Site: brandenburg
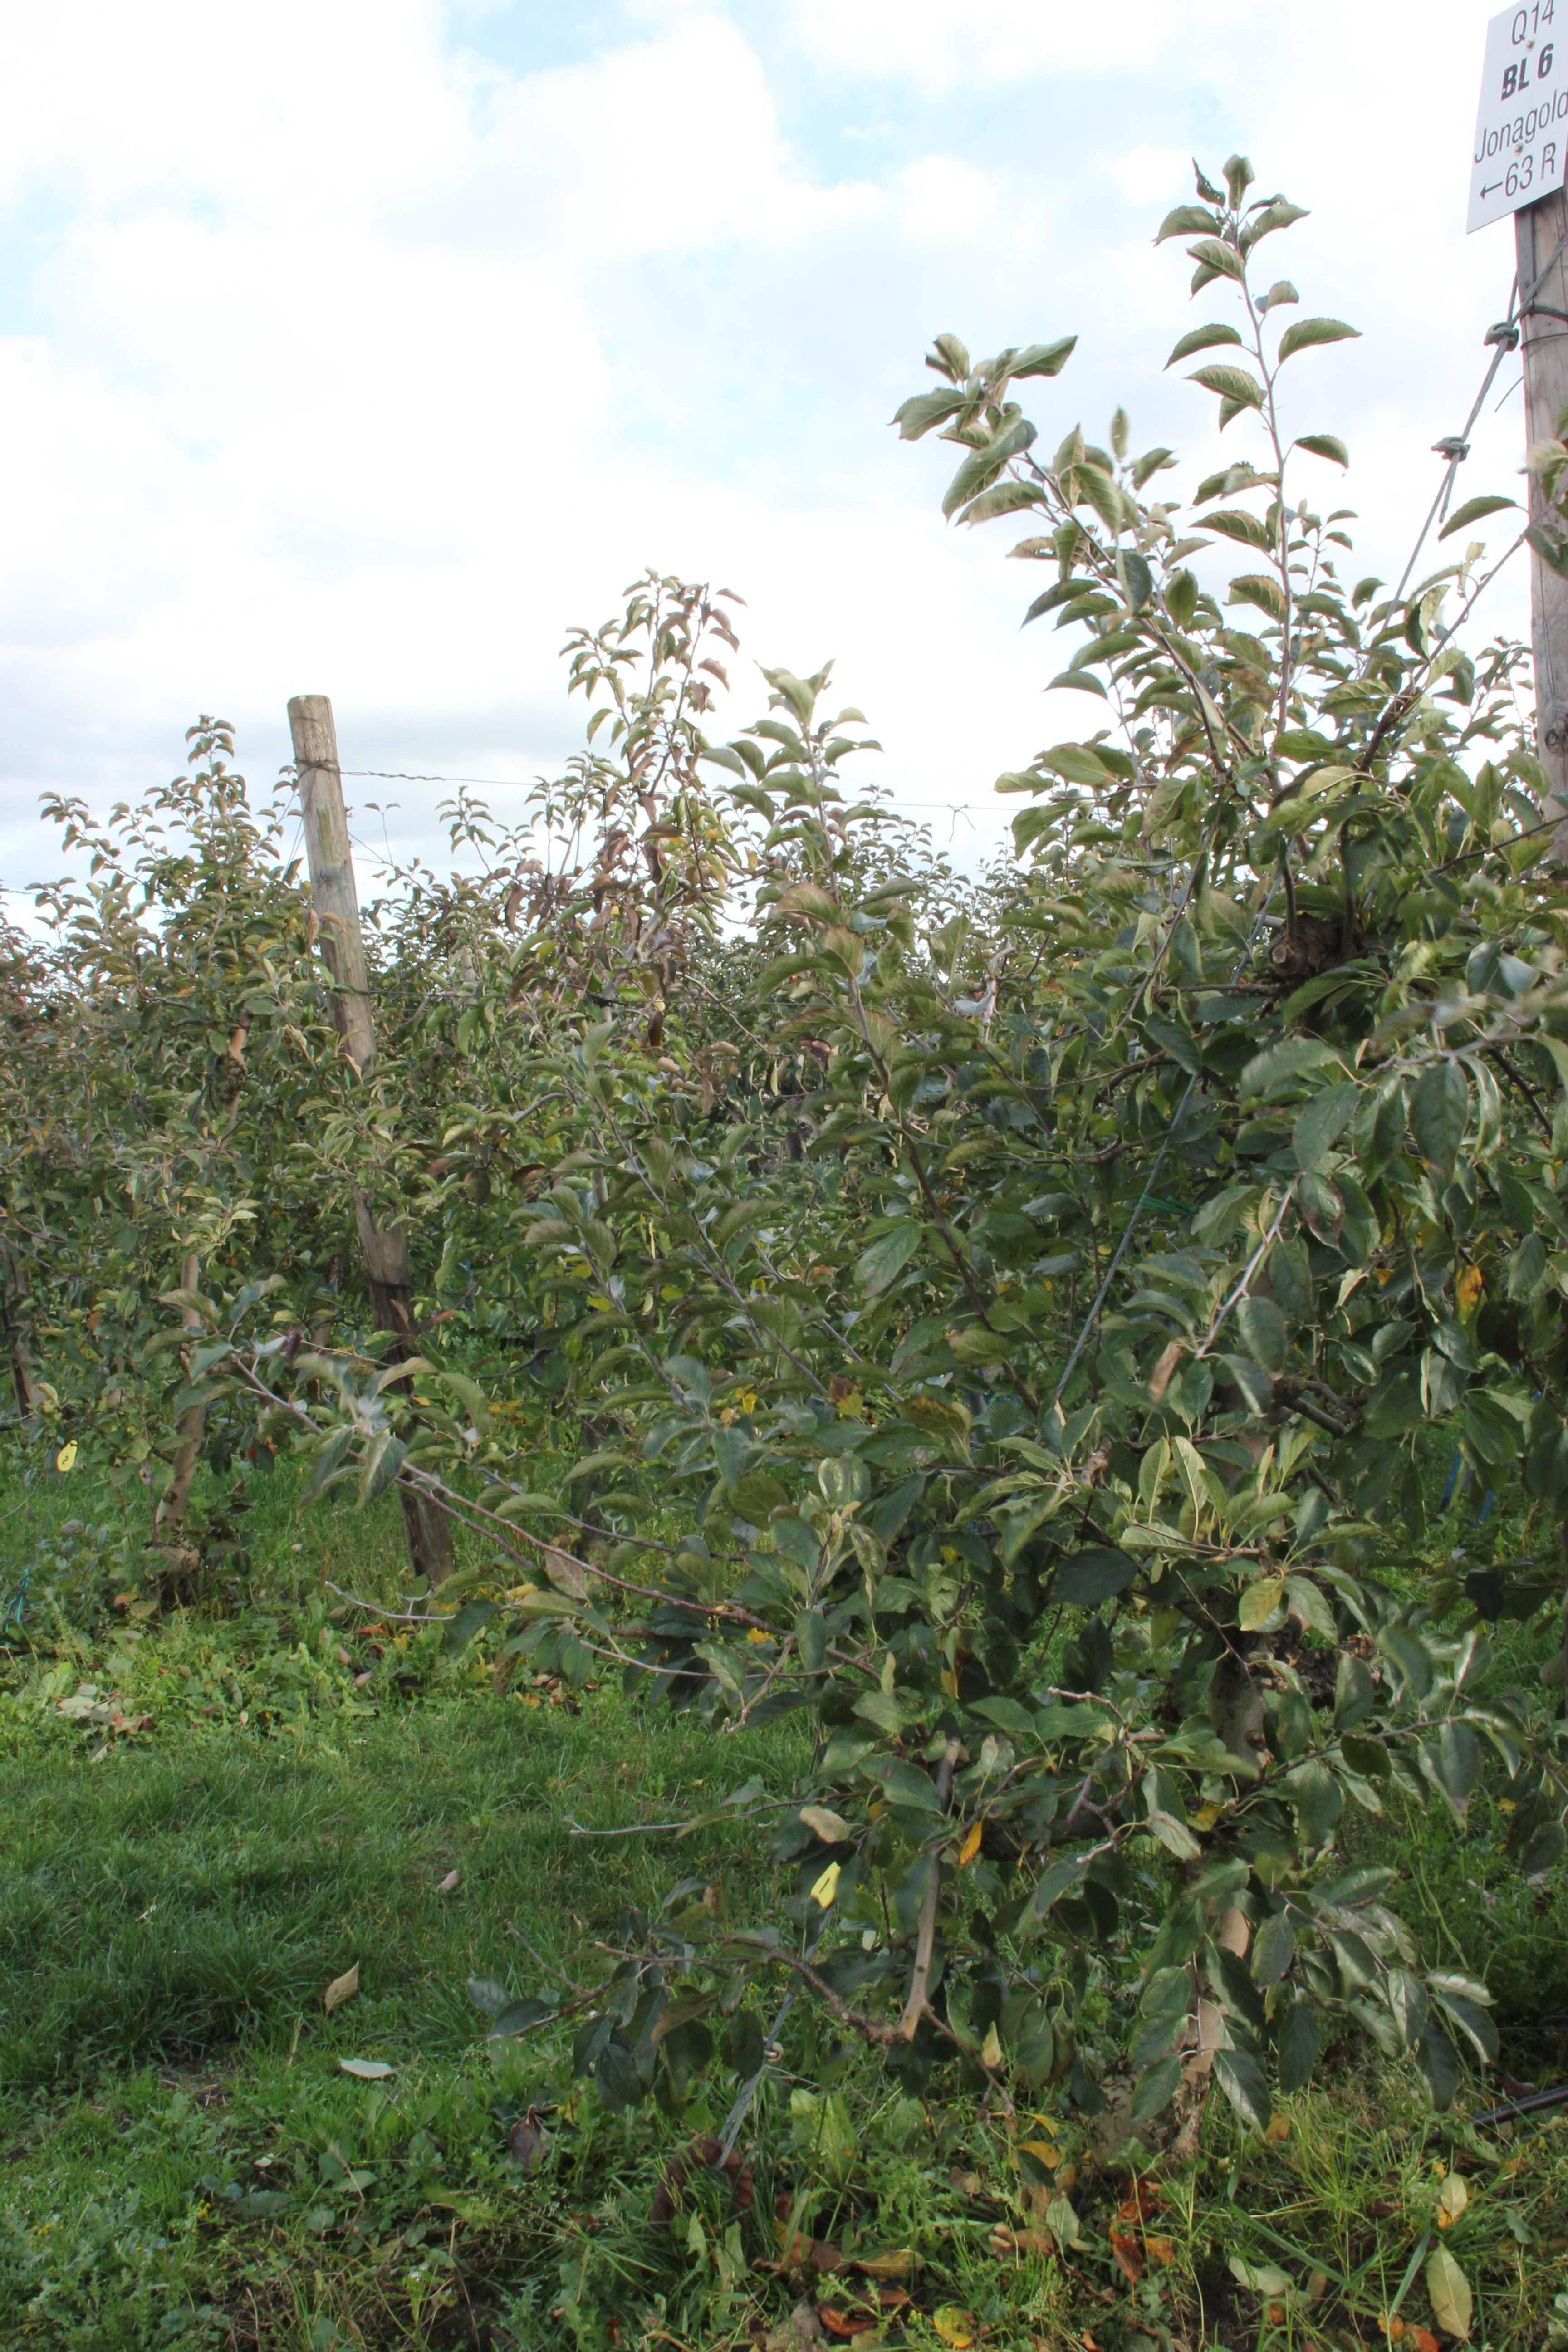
Growth stage (BBCH 91): Senescence, beginning of dormancy